Robidoux Hill Historic District

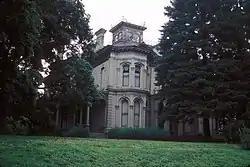
Robidoux Hill Historic District, January 2007

Robidoux Hill Historic District is a national historic district located at St. Joseph, Missouri. The district encompasses 61 contributing buildings in a predominantly residential section of St. Joseph. It developed between about 1865 and 1909, and includes representative examples of Italianate, Second Empire, and Queen Anne style architecture. Located in the district is the separately listed Edmond Jacques Eckel House designed by architect Edmond Jacques Eckel (1845–1934). Other notable buildings include the Lemon House (1871), Donovan House (c. 1865, 1895), McKinney House (1887), Inslee House (c. 1867), Jonathan M. Bassett (c. 1860, 1880s), and U.S. Weather Bureau Building (1909).